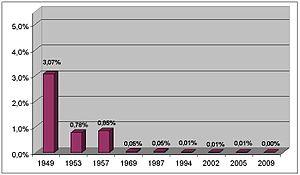
La Deutsche Zentrumspartei est un des principaux partis politiques de l'Empire allemand puis de la république de Weimar. Fondé en 1870 et initialement dissous le 5 juillet 1933, il représente les idées des catholiques, minoritaires en Allemagne. Le parti est refondé après la Seconde Guerre mondiale mais est marginalisé rapidement par la CDU qui devient le principal parti de la démocratie chrétienne en Allemagne.